Sekai Ninja Sen Jiraiya

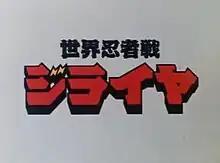
Title card

is a Japanese television series that aired on TV Asahi and its affiliates from January 24, 1988, to January 22, 1989, lasting 50 episodes. It was the seventh installment in Toei's "Metal Hero Series" franchise of live-action superhero shows and the last of the Showa era. The series centers around a young ninja master named Toha Yamaji, who must face numerous ninja masters from different parts of the world by donning a special armor to become his alter-ego Jiraiya.